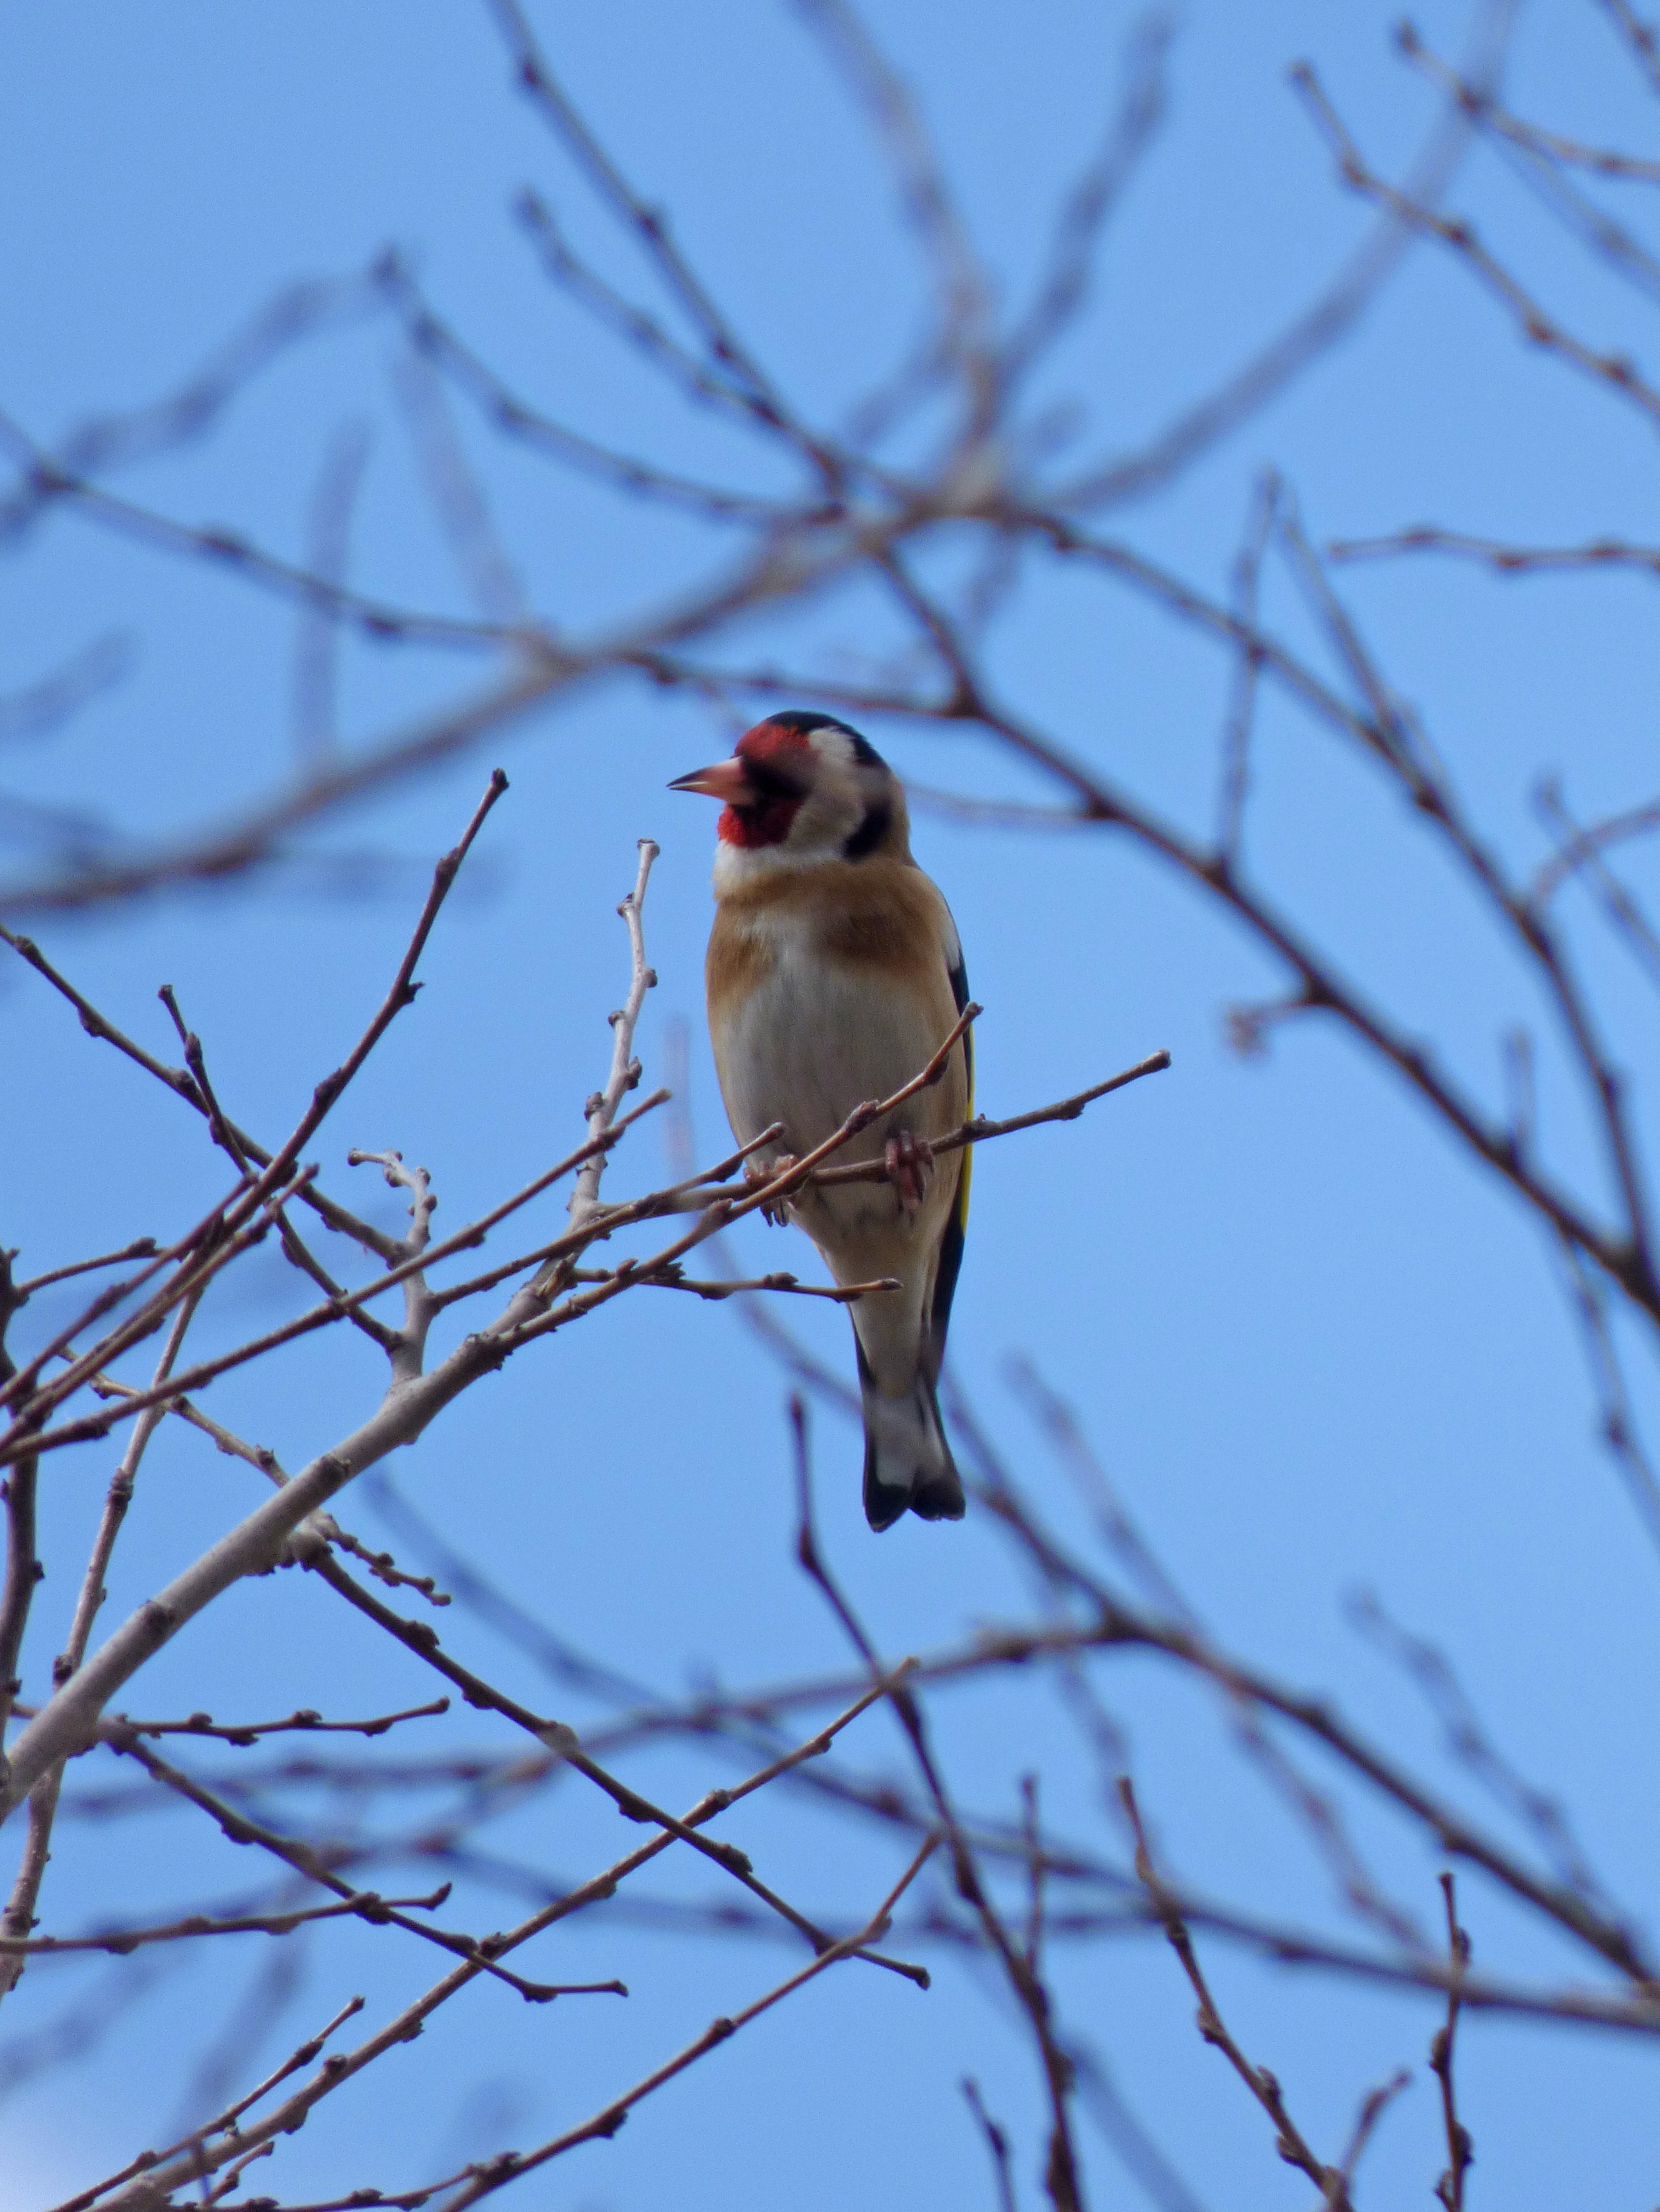
nature, branch, winter, bird, flower, wildlife, beak, fauna, branches, vertebrate, finch, goldfinch, old world flycatcher, cadernera, carduelis carduelis, singing bird, perching bird